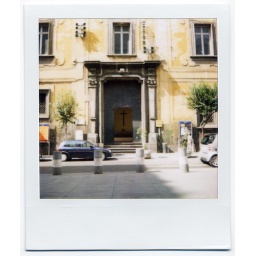
A cross seen through a door on Via Duomo in Napoli, September 2007.